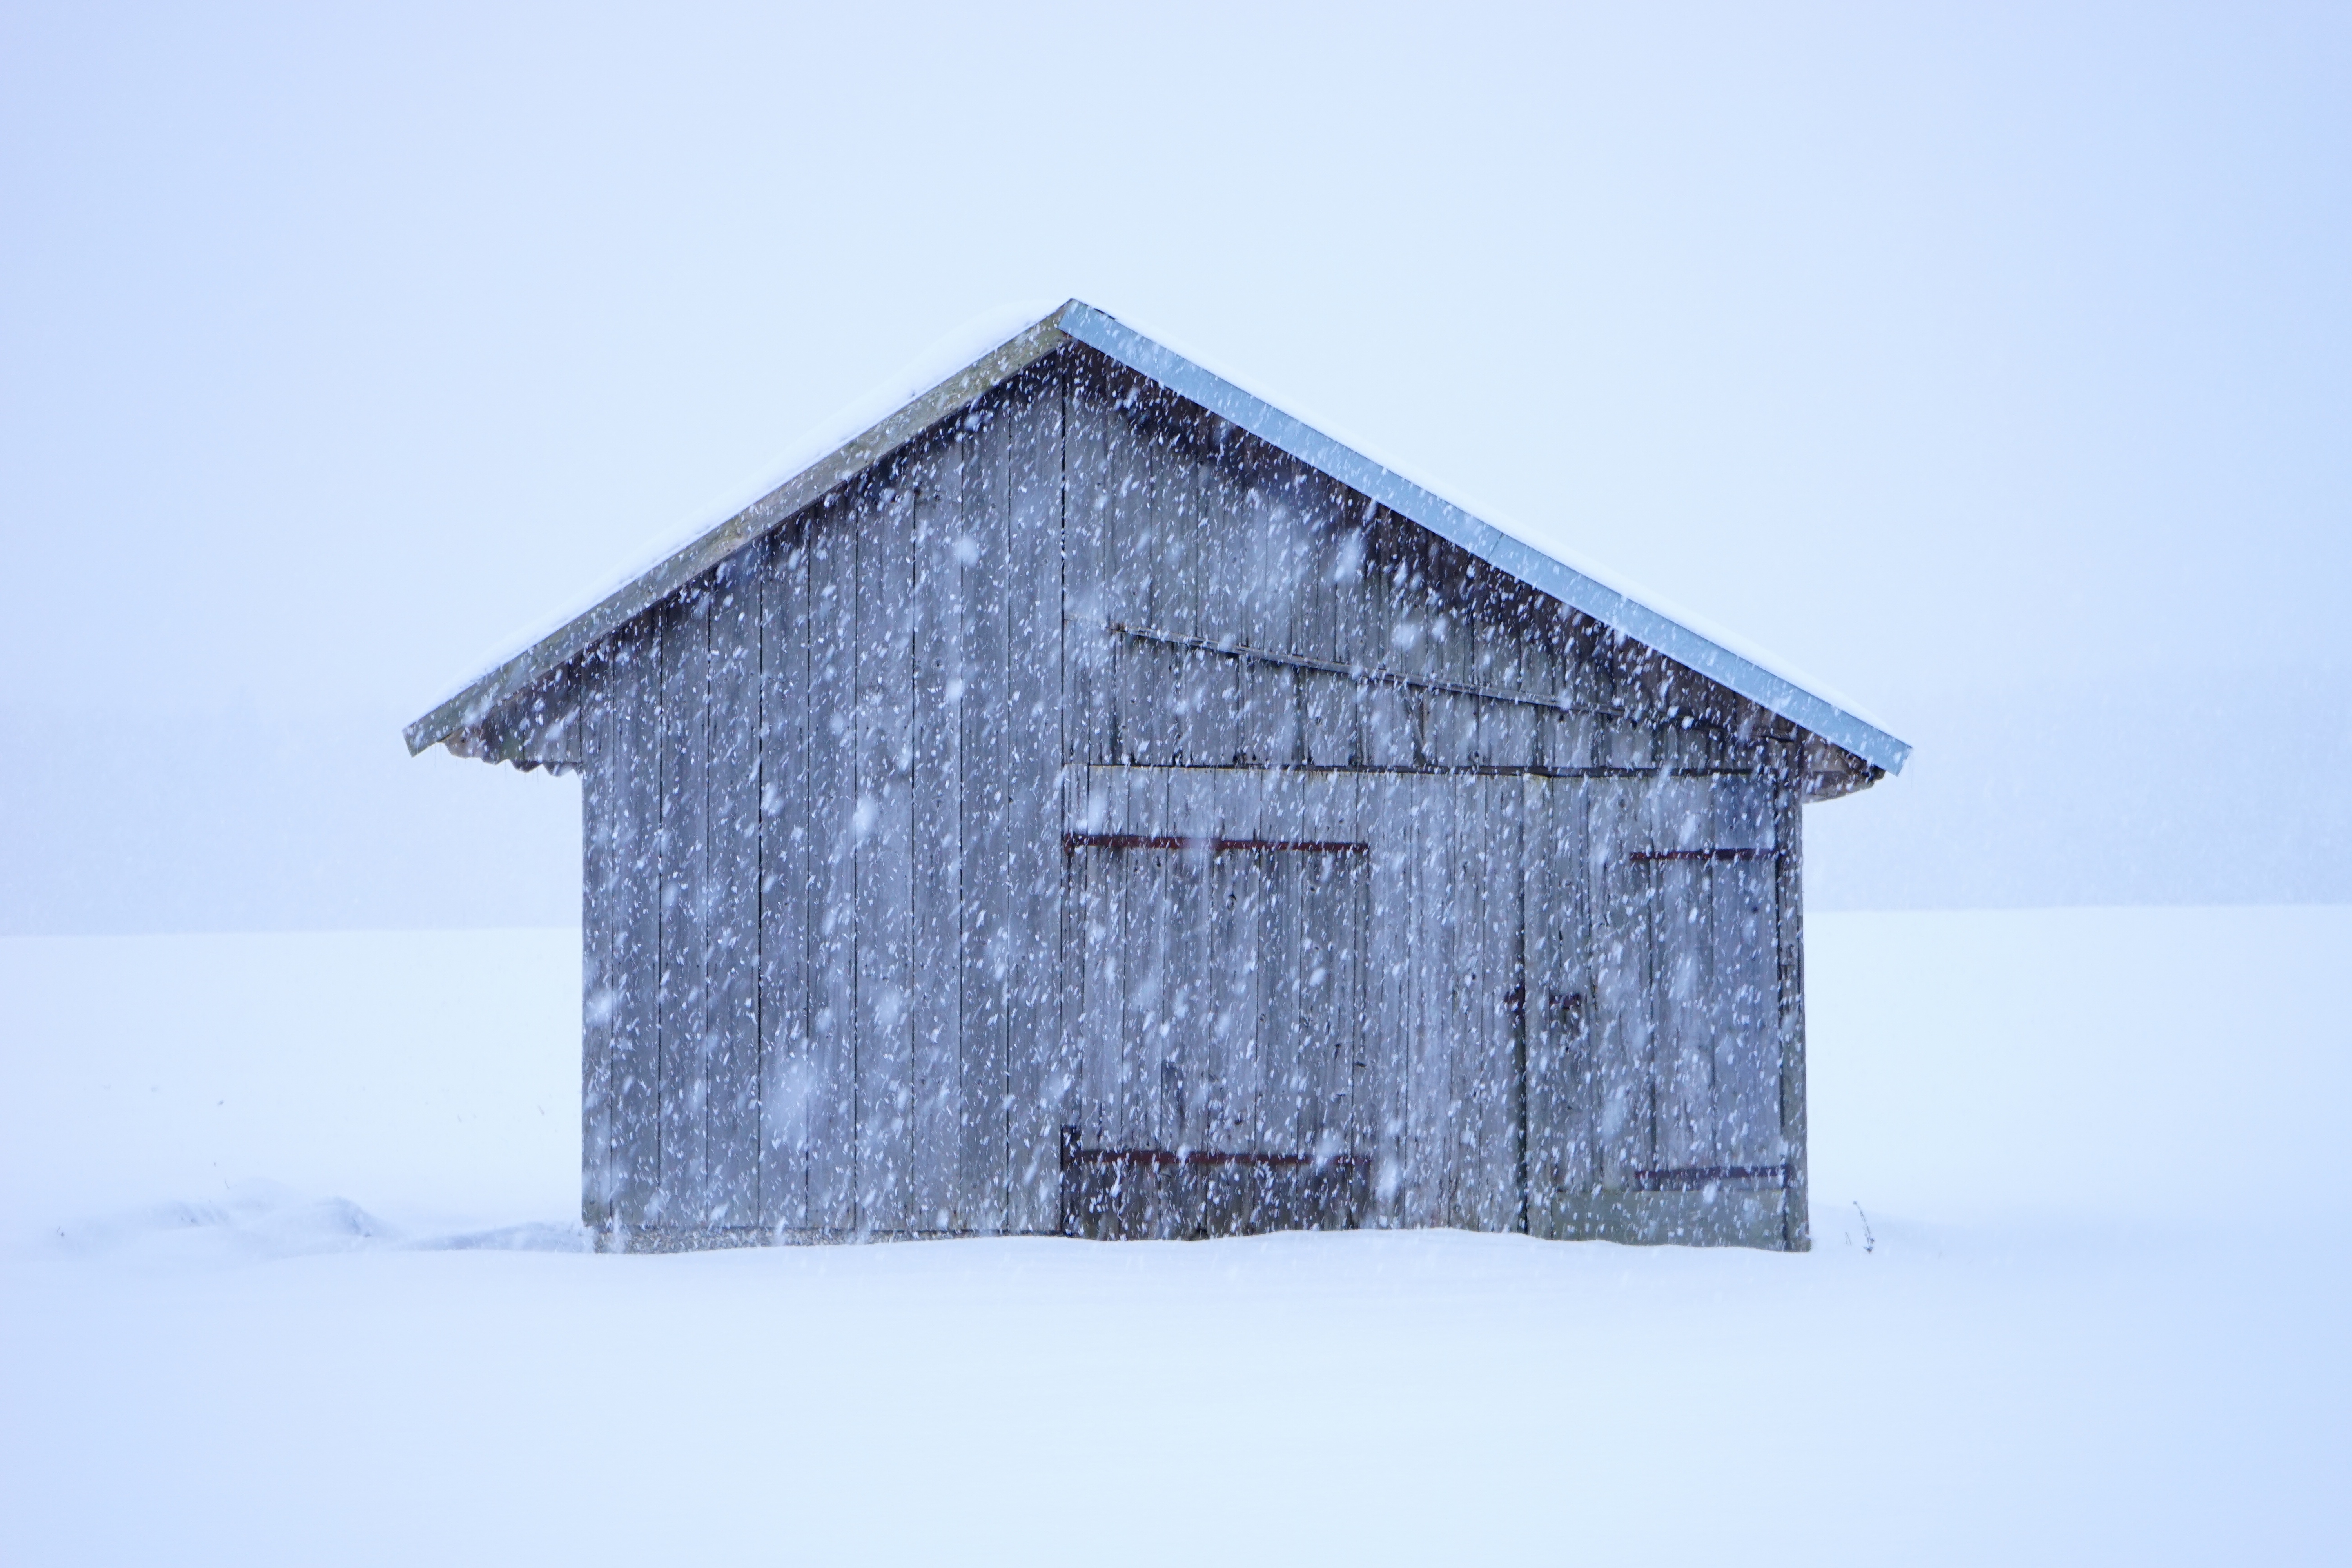
snow, cold, winter, house, frost, building, barn, hut, weather, snowy, facade, scale, season, flake, blizzard, log cabin, wintry, snowflakes